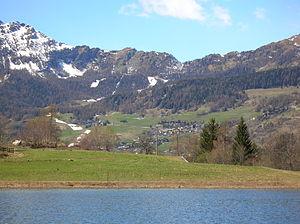
Torgnon est une commune italienne alpine de la région Vallée d'Aoste, située dans le bas Valtournenche.